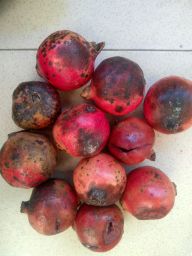
Fruit: Pomegranate
Quality: Bad